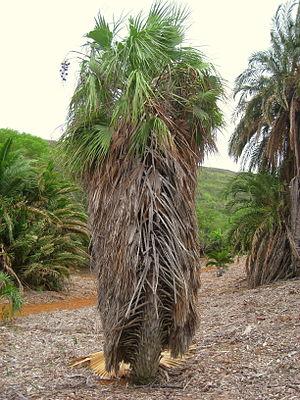
Brahea aculeata est une espèce de palmiers. C'est une espèce endémique du Mexique.